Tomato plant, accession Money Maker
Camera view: horizontal (90 deg, fisheye); turntable rotation: 120 degrees
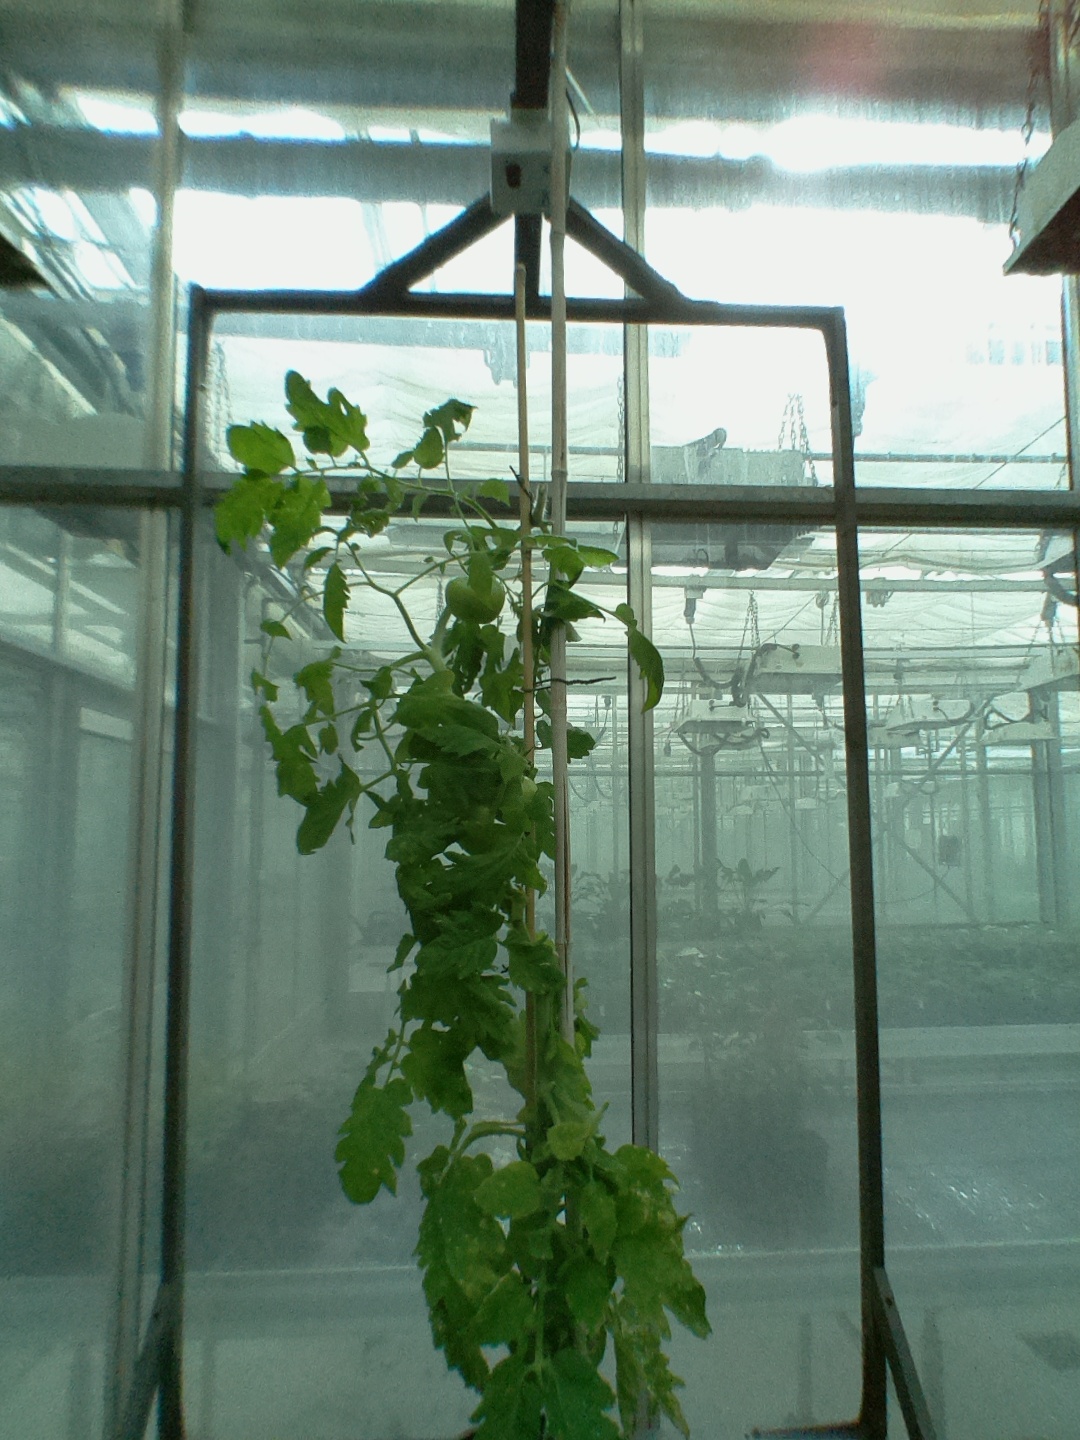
BBCH growth stage 77: 70%-80% of final fruit size